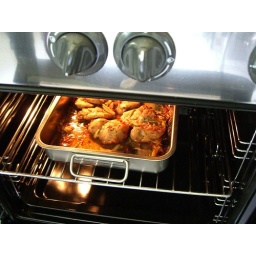
Honey chicken baking in oven